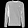
Label: Pullover